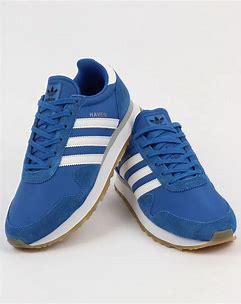
Brand: Adidas
Model: Haven